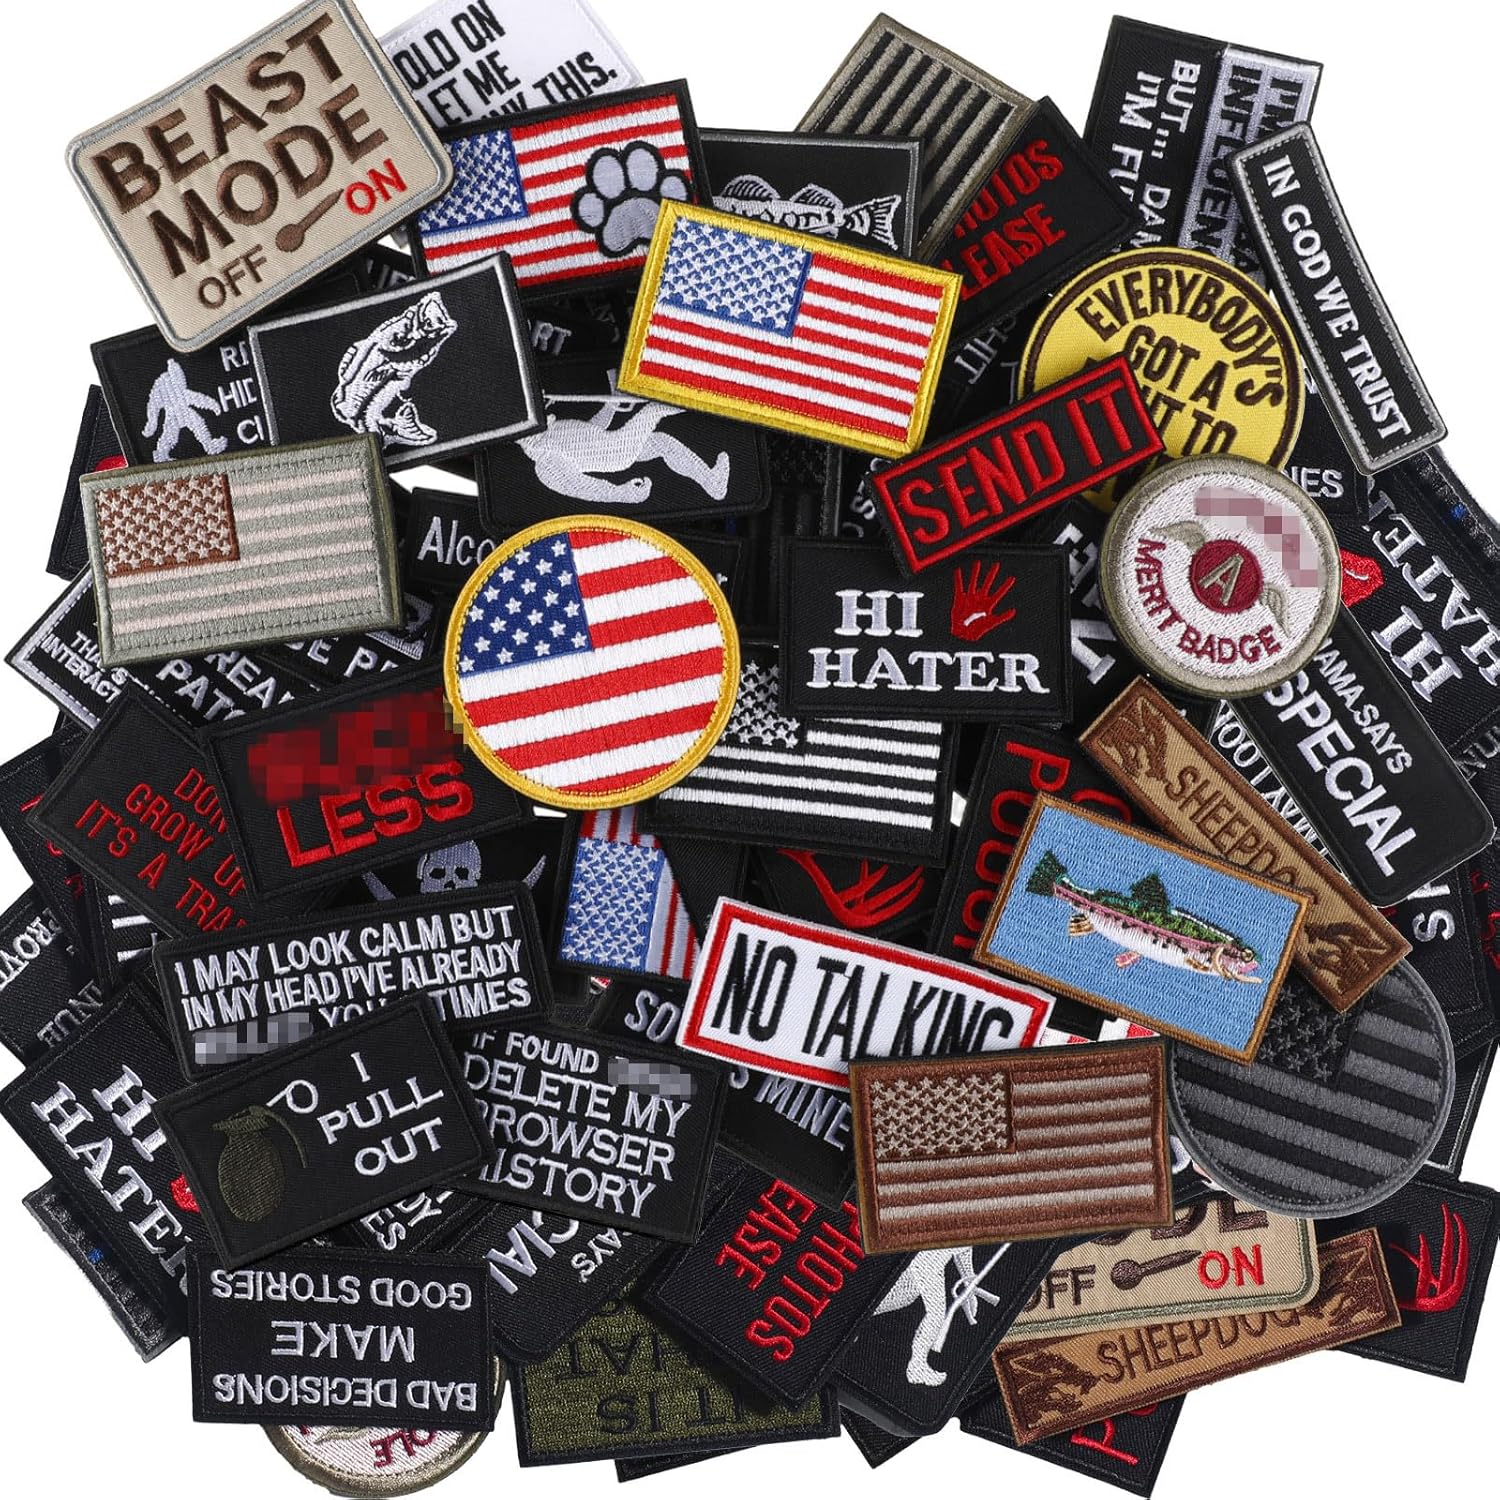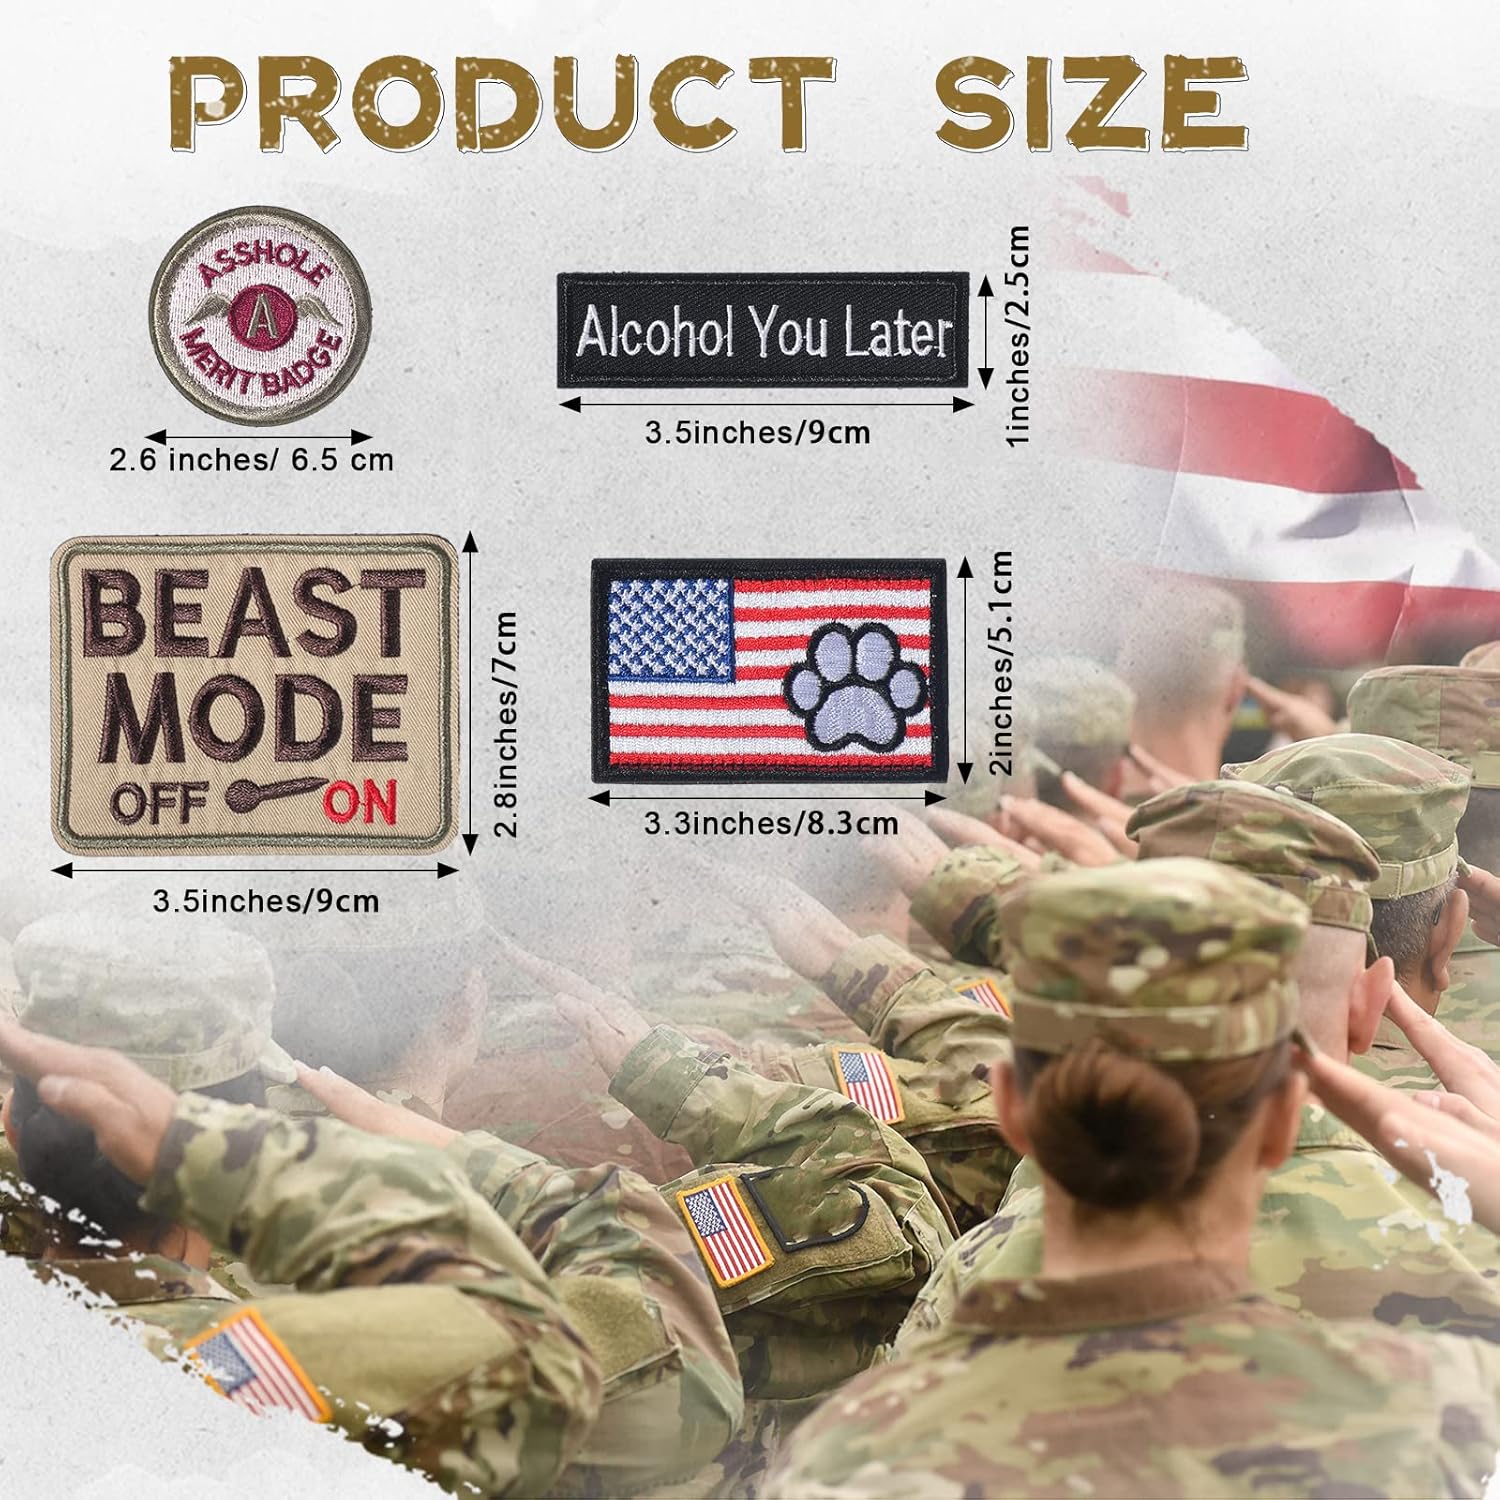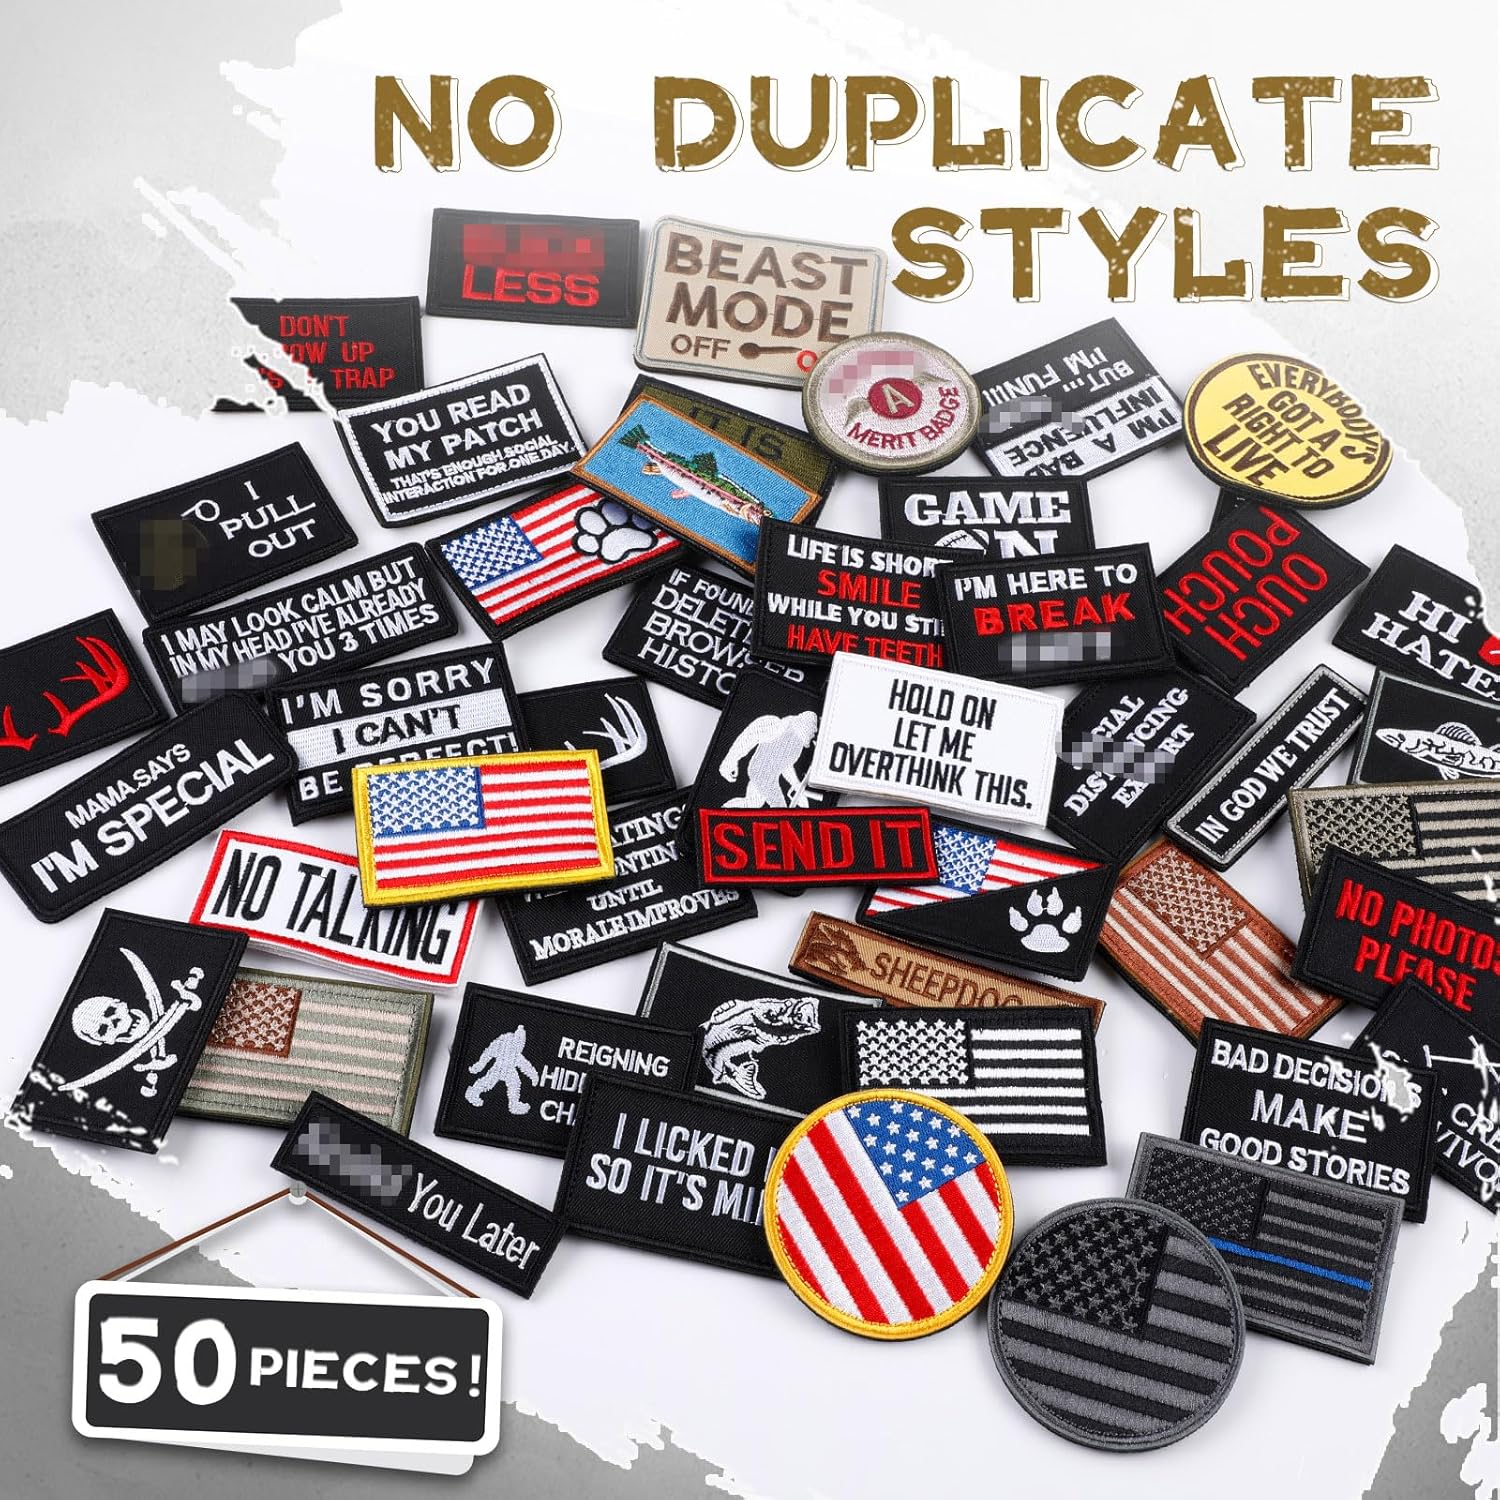
Tigeen 50 Pcs Random Funny Tactical Military Patches Set Tactical Flag Patch Bundle Army Patch Loop and Hook Patches Full Embroidered Appliques for Caps Tactical Vest Jackets Bags Backpacks
Category: Arts, Crafts & Sewing
Features: These random patches are compact and portable, without taking up too much space, easy for you to take and store, bringing you much convenience. These tactical morale embroidery patches can be applied for your clothes, bags, hats, backpacks, flags, crafts and so on, showing your own taste, and creating unforgettable memories for you. Specifications: Material: polyesterColor: as picture shownSize: as picture shownPackage includes: 50 x Tactical morale embroidery patchesNotes: Manual measurement, please allow slight errors on size. The color may exist a slight difference due to different screen displays.
Features: Package Includes: you will receive 50 pieces of patches for backpacks in 50 different styles, enough quantity to meet your using and replacement needs, you can also share them with your friends | Reliable Material: these hook and loop patches are made of quality polyester, soft and smooth, lightweight and sturdy, not easy to break, deform, tear or fade, can be applied for a long time | Practical Usage: these military patches feature delicate workmanship, designed with different patterns, allowing you to change the patches as you like, and every patch can give you a different style | Easy to Use: these bag patches are easy to use, you can easily stick these patches on clothes by the hook and loop design, and the hook is tight, so you need not worry about falling when in use, and these patches will not leave marks on your clothes when you pull them down | Direction for Use: ideal for hats, caps, bags, jackets, backpacks, military, airsoft, cosplay, tactical exercise and other outdoor activities, or just for your collecting hobbies